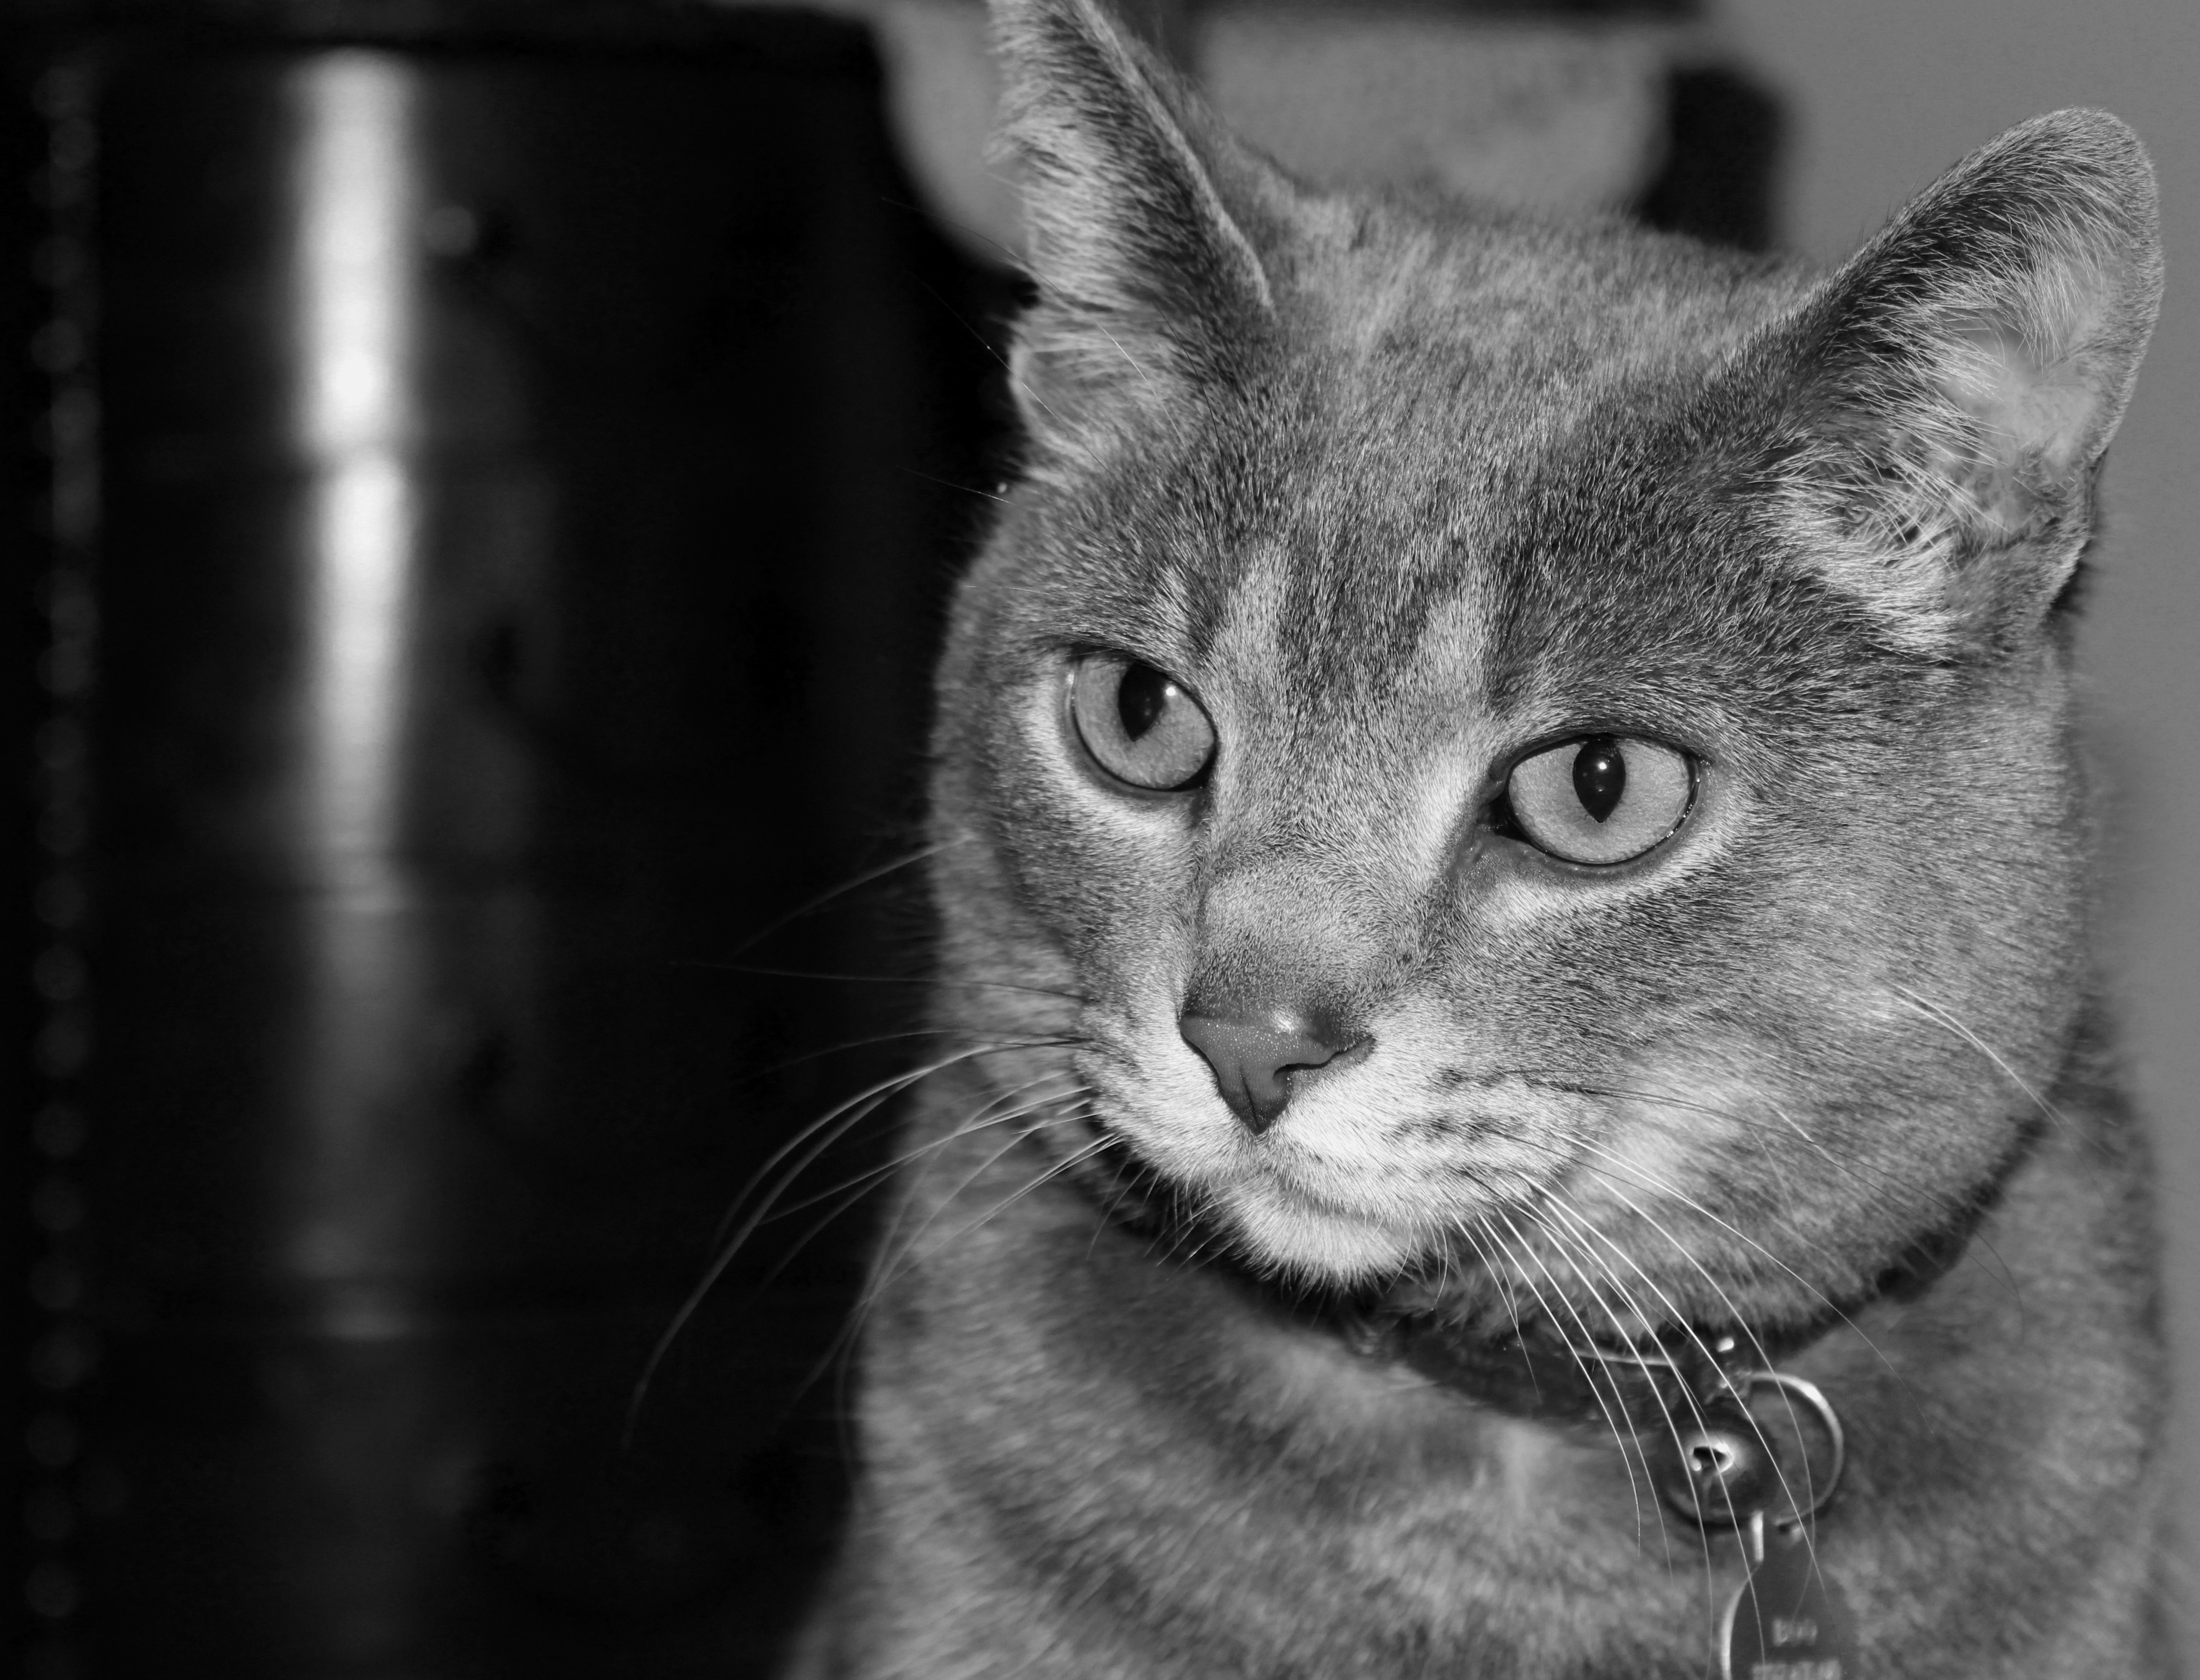
black and white, animal, looking, pet, fur, kitten, cat, feline, tabby, mammal, black, monochrome, close up, face, shelter, nose, eyes, whiskers, kitty, snout, vertebrate, domestic, adoption, adorable, stray, curious, rescue, tabby cat, european shorthair, monochrome photography, small to medium sized cats, cat like mammal, domestic short haired cat